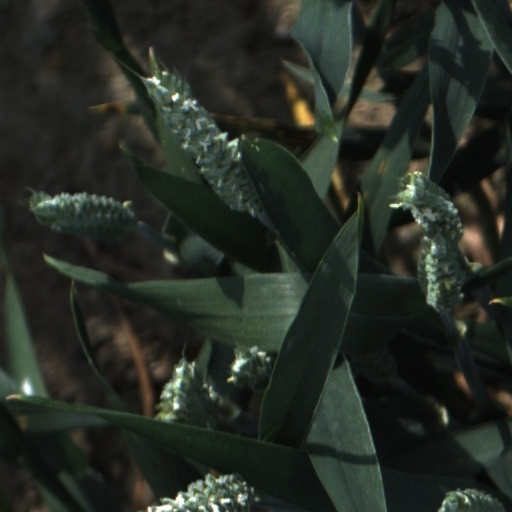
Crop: wheat